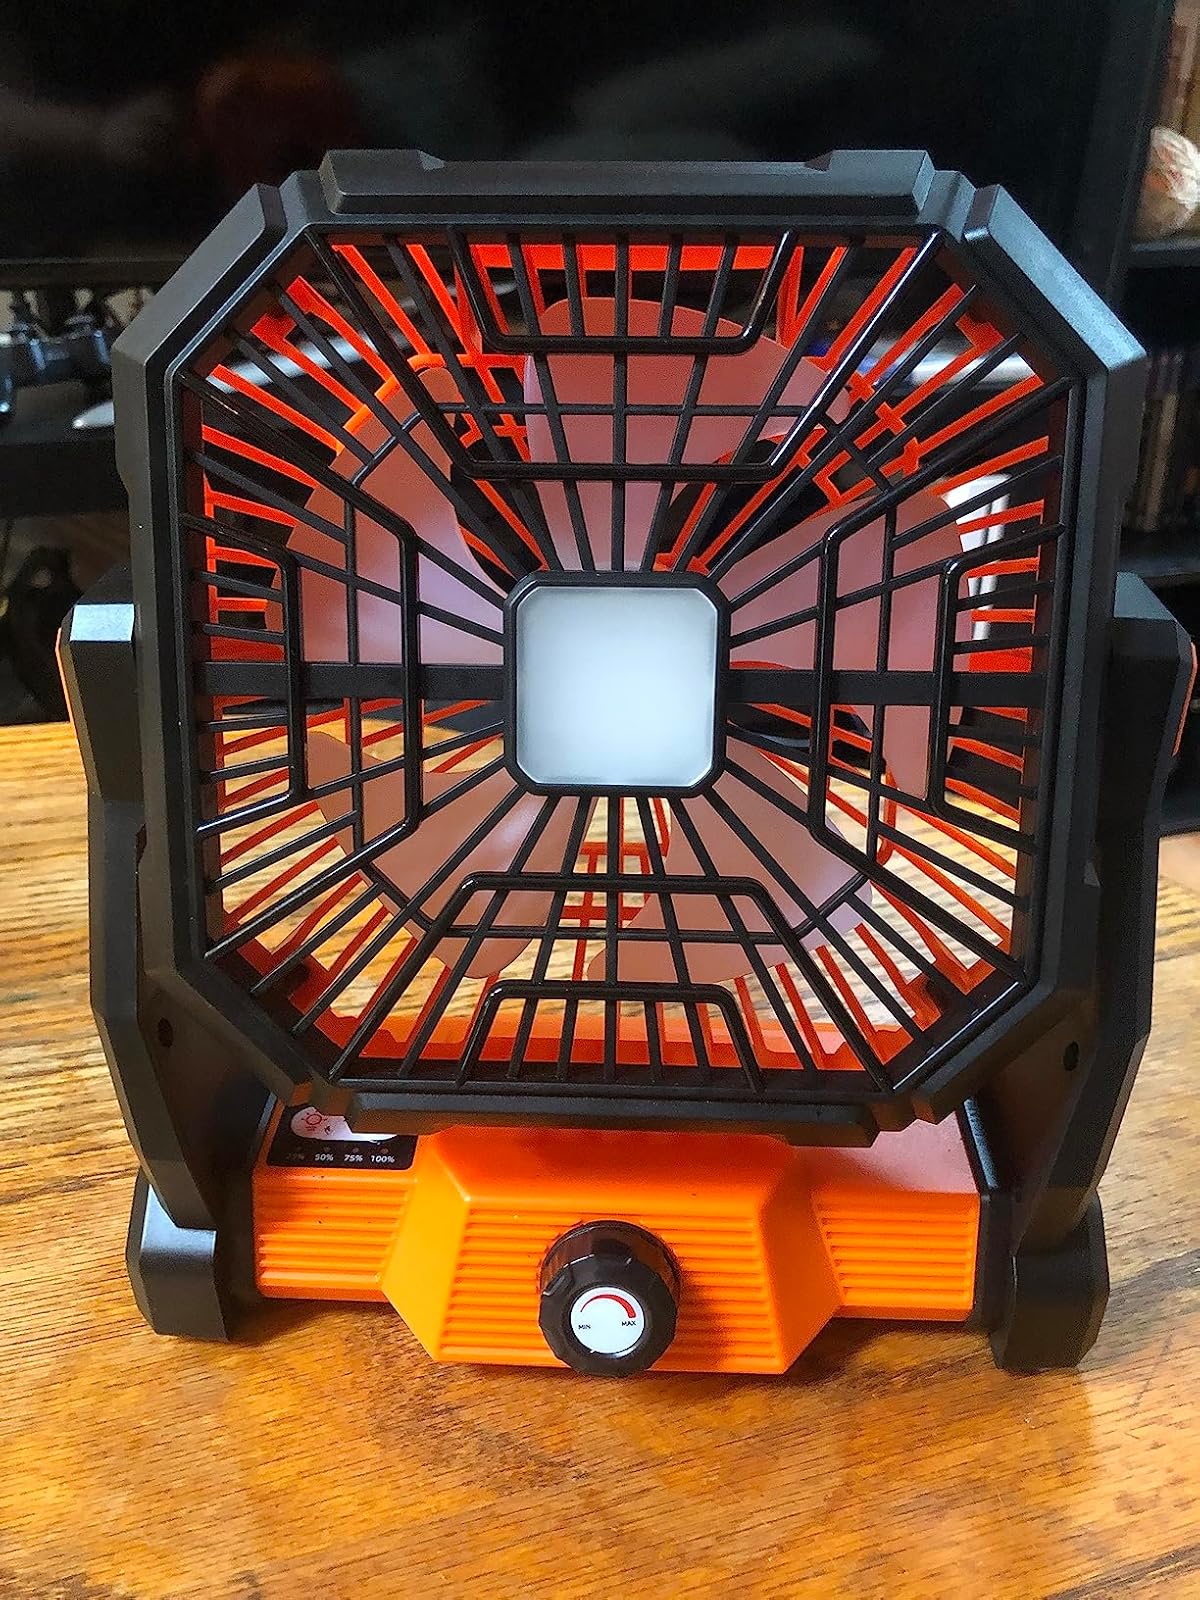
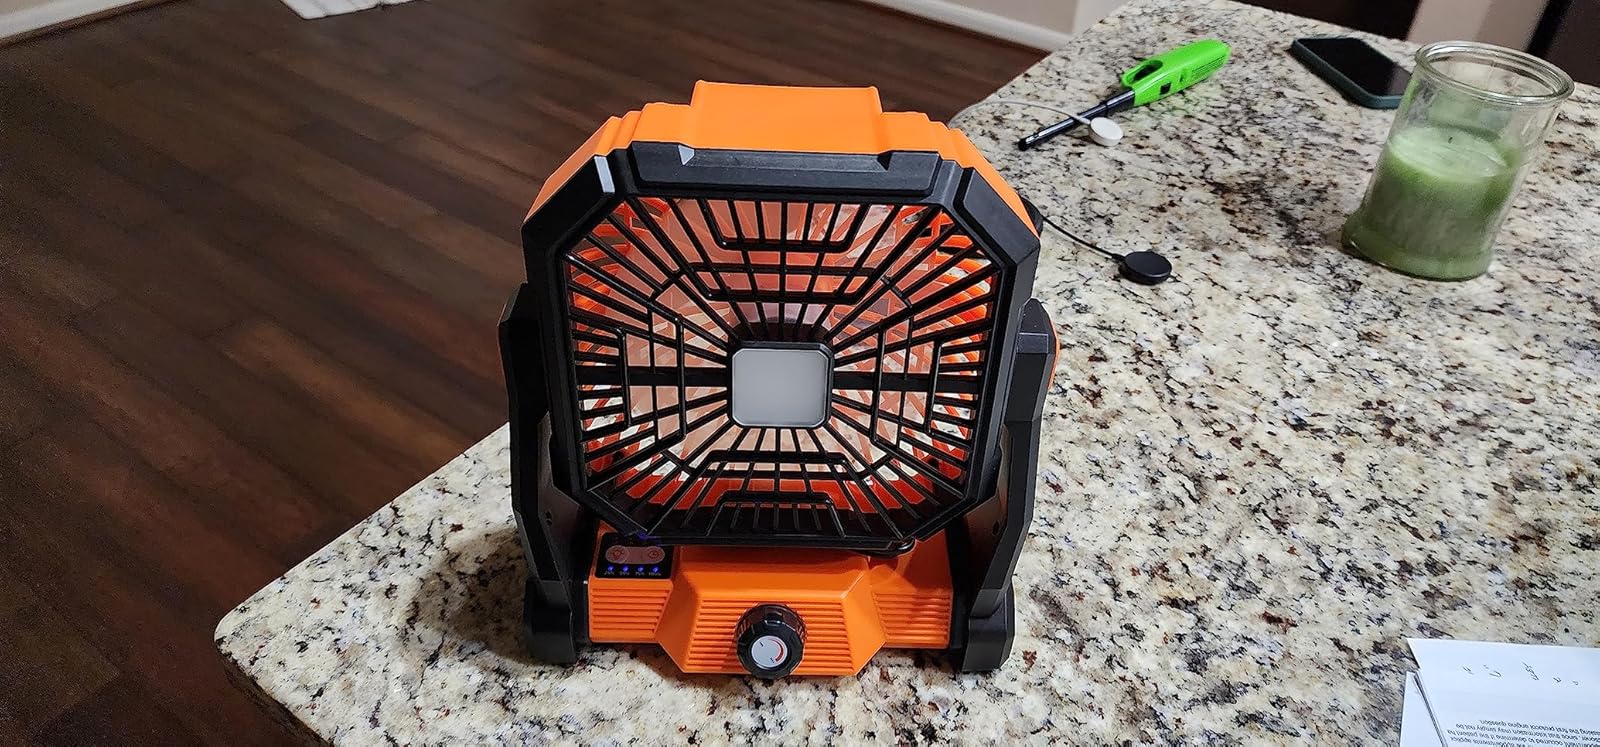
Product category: lantern
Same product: yes